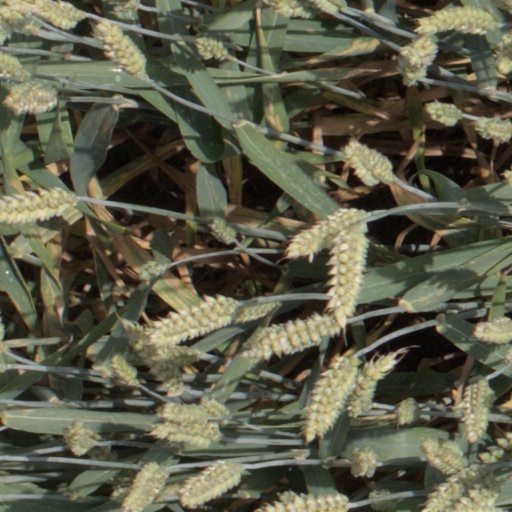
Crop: wheat